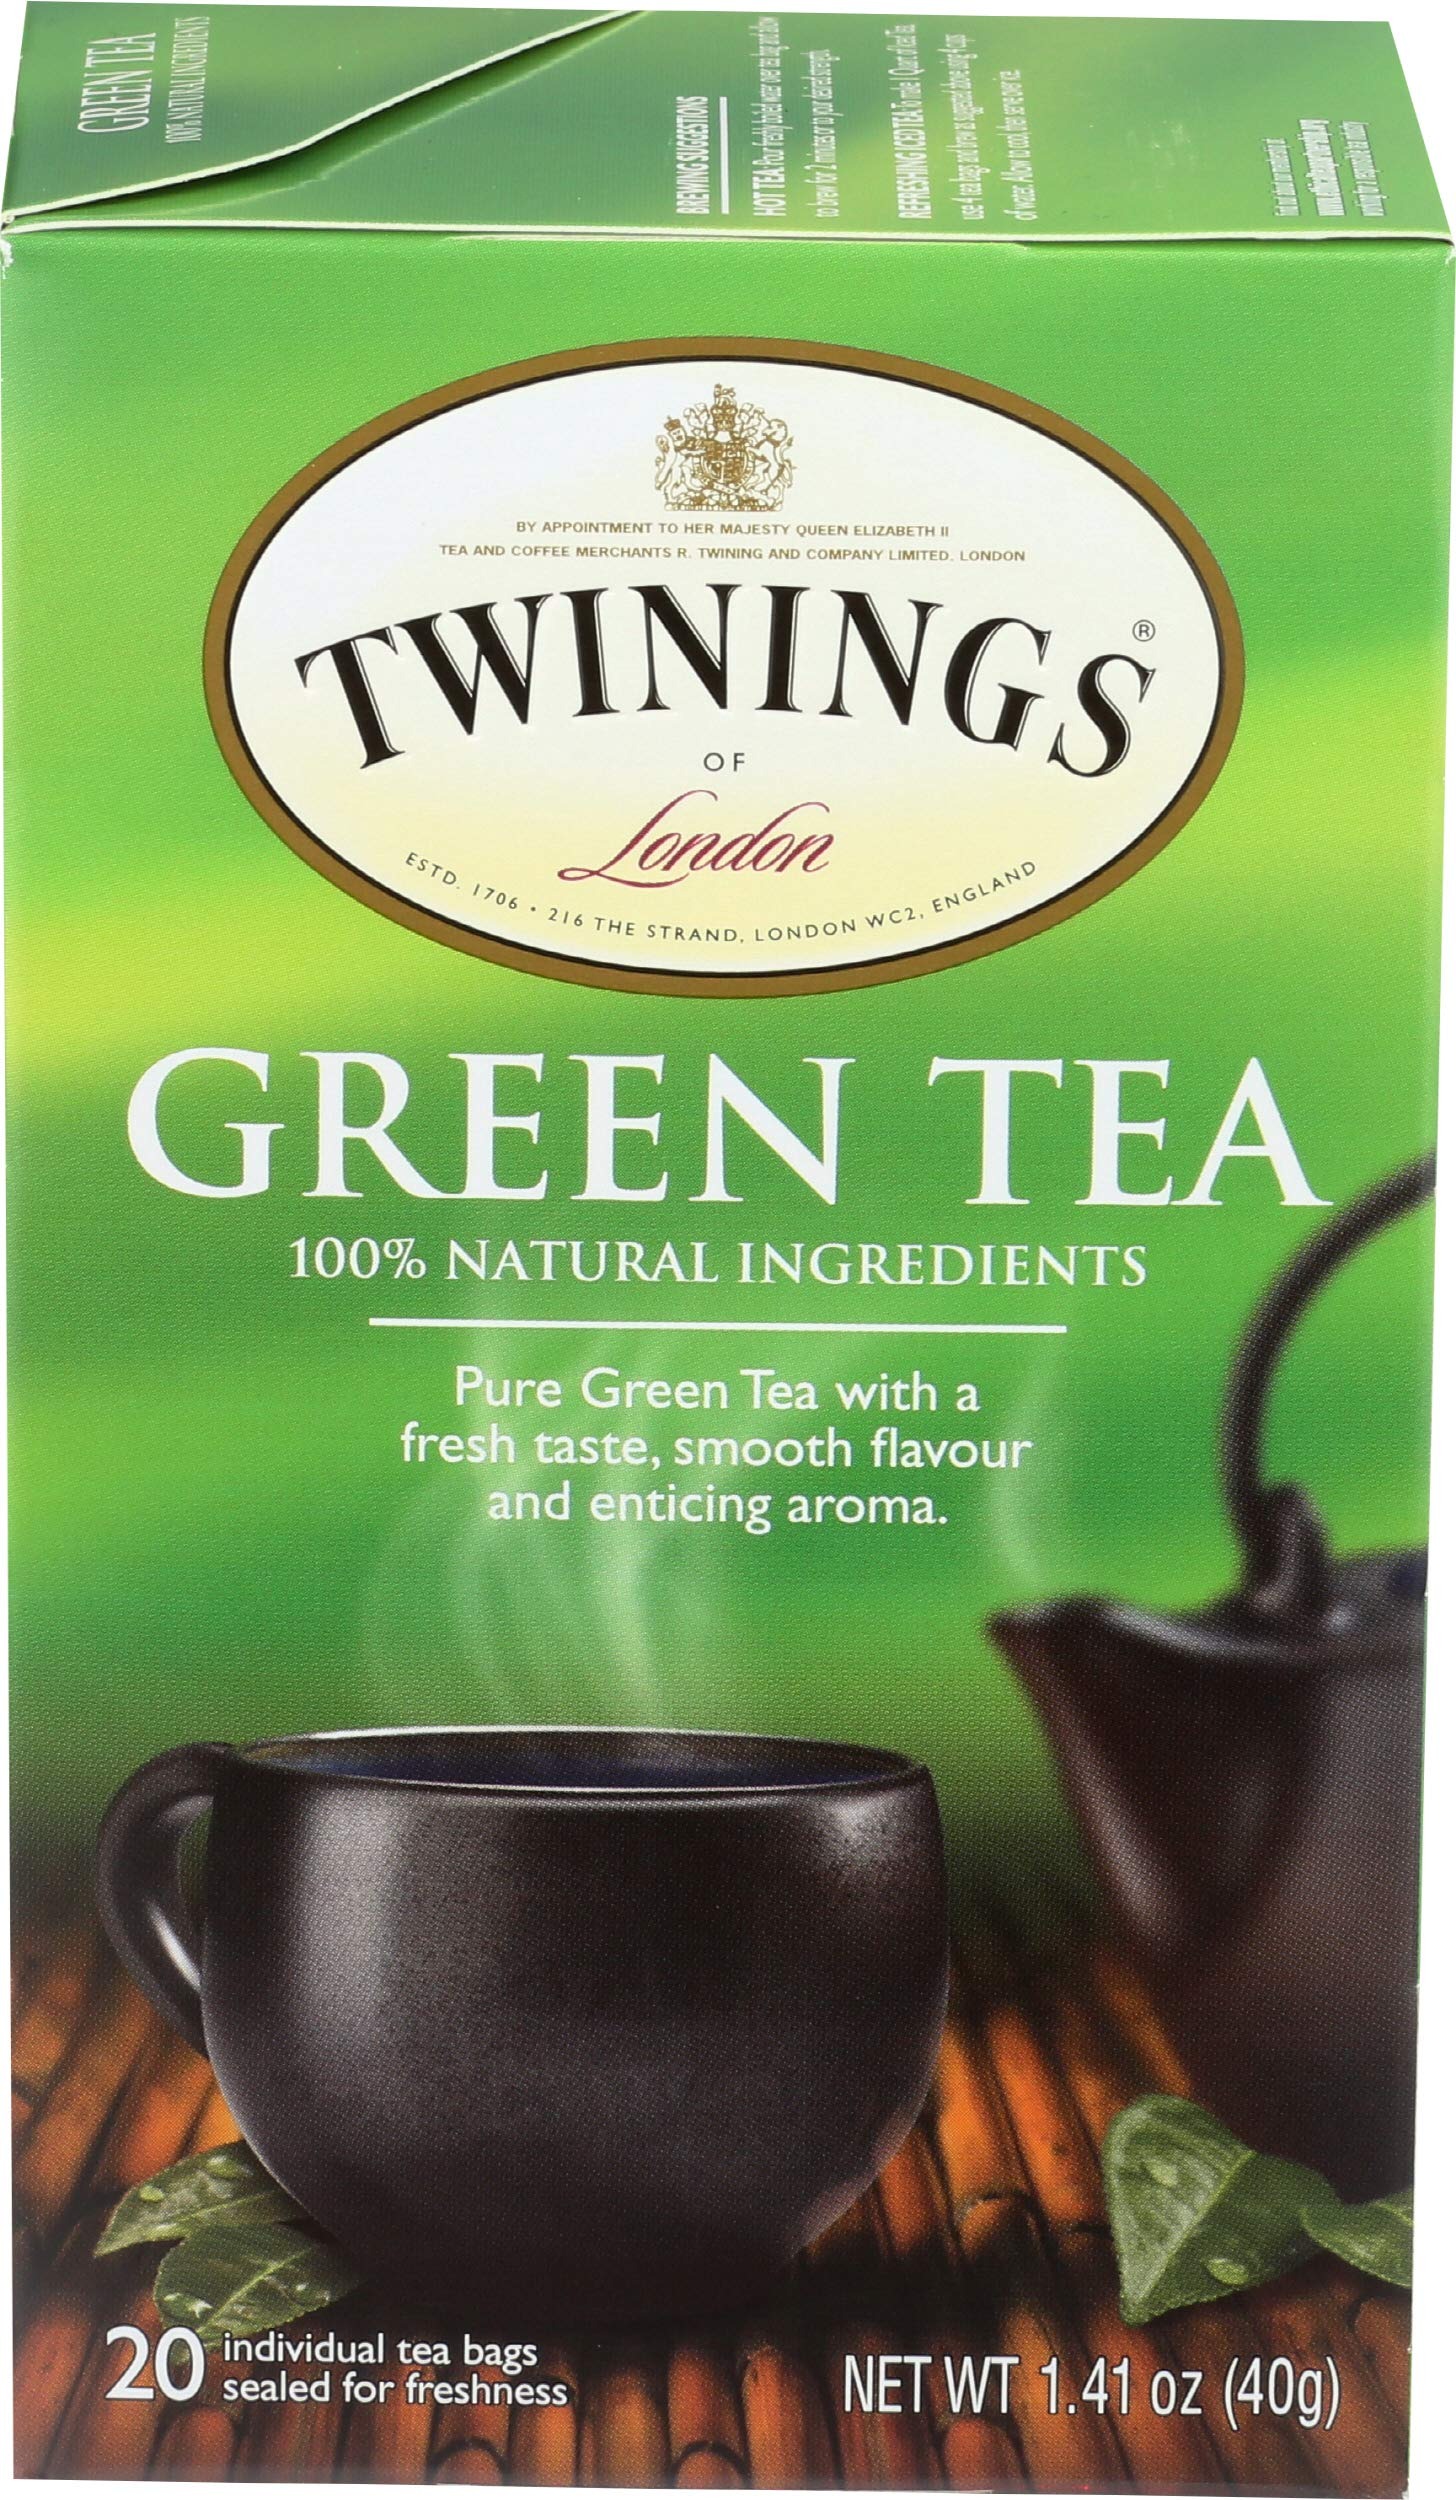
Item Name: Twinings of London Green Tea (Box of 20)
Product Description: Single bag in sealed packet. Case of 20 packets.
Value: 20.0
Unit: Count

Price: 4.49